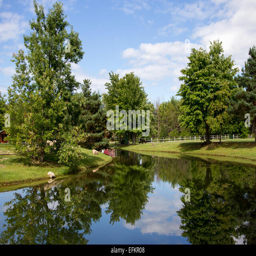
reflection of trees on a lake